Hakkōda Tunnel

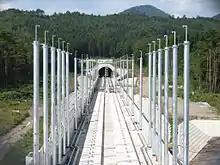
The Hakkōda Tunnel under construction

The Hakkōda Mountains have divided what is now Aomori Prefecture since the Edo period. The lands to the east of the mountains were controlled by the Nanbu clan and the lands to the west were controlled by the Tsugaru clan. After the Meiji Restoration, their lands were reorganized into Aomori Prefecture with the city of Aomori as its capital. However, no direct land route was available between and the former center of the Nanbu's Hachinohe Domain, Hachinohe because of the mountains. The Edo era Ōshū Kaidō instead went north around the mountain range, closely following the rocky coast in many places, such as Asamushi Onsen. When the Tōhoku Main Line was built to connect Aomori to Tokyo, the same indirect path was utilized.